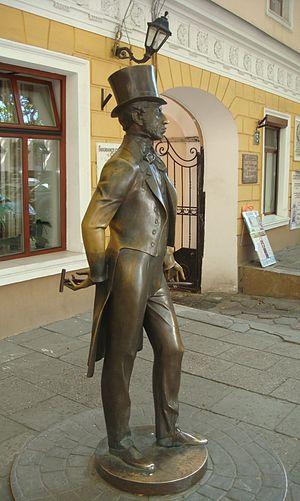
La statue de Pouchkine à Odessa est une statue de bronze représentant le grand poète russe Pouchkine 1799-1837. Elle se trouve rue Pouchkine en face du numéro 13. C'est le second monument consacré au poète à Odessa.